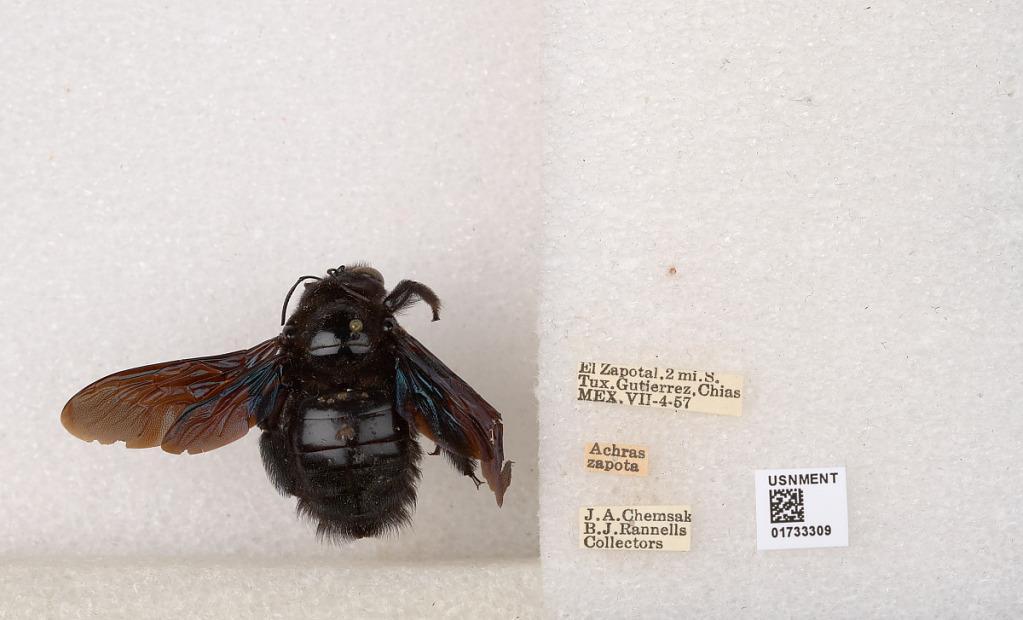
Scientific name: Xylocopa (Megaxylocopa) fimbriata Fabricius
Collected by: J. Chemsak & B. Rannells
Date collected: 1957-7-4
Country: Mexico
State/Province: Chiapas
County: Tuxtla Gutierrez
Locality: El Zapotal, 2 mi. S.